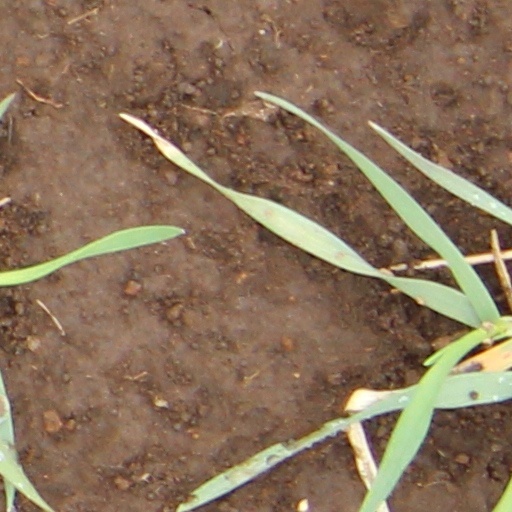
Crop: wheat